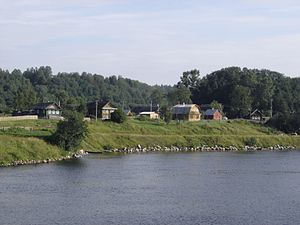
Svir
Bredderne af floden Svir
Svir er en flod i den nordøstlige del af Leningrad oblast i Rusland. Den løber fra Onegasøen vest på til Ladogasøen, og forbinder dermed de to største søer i Europa. Svir er den største flod, som har sin udmunding i Ladoga.